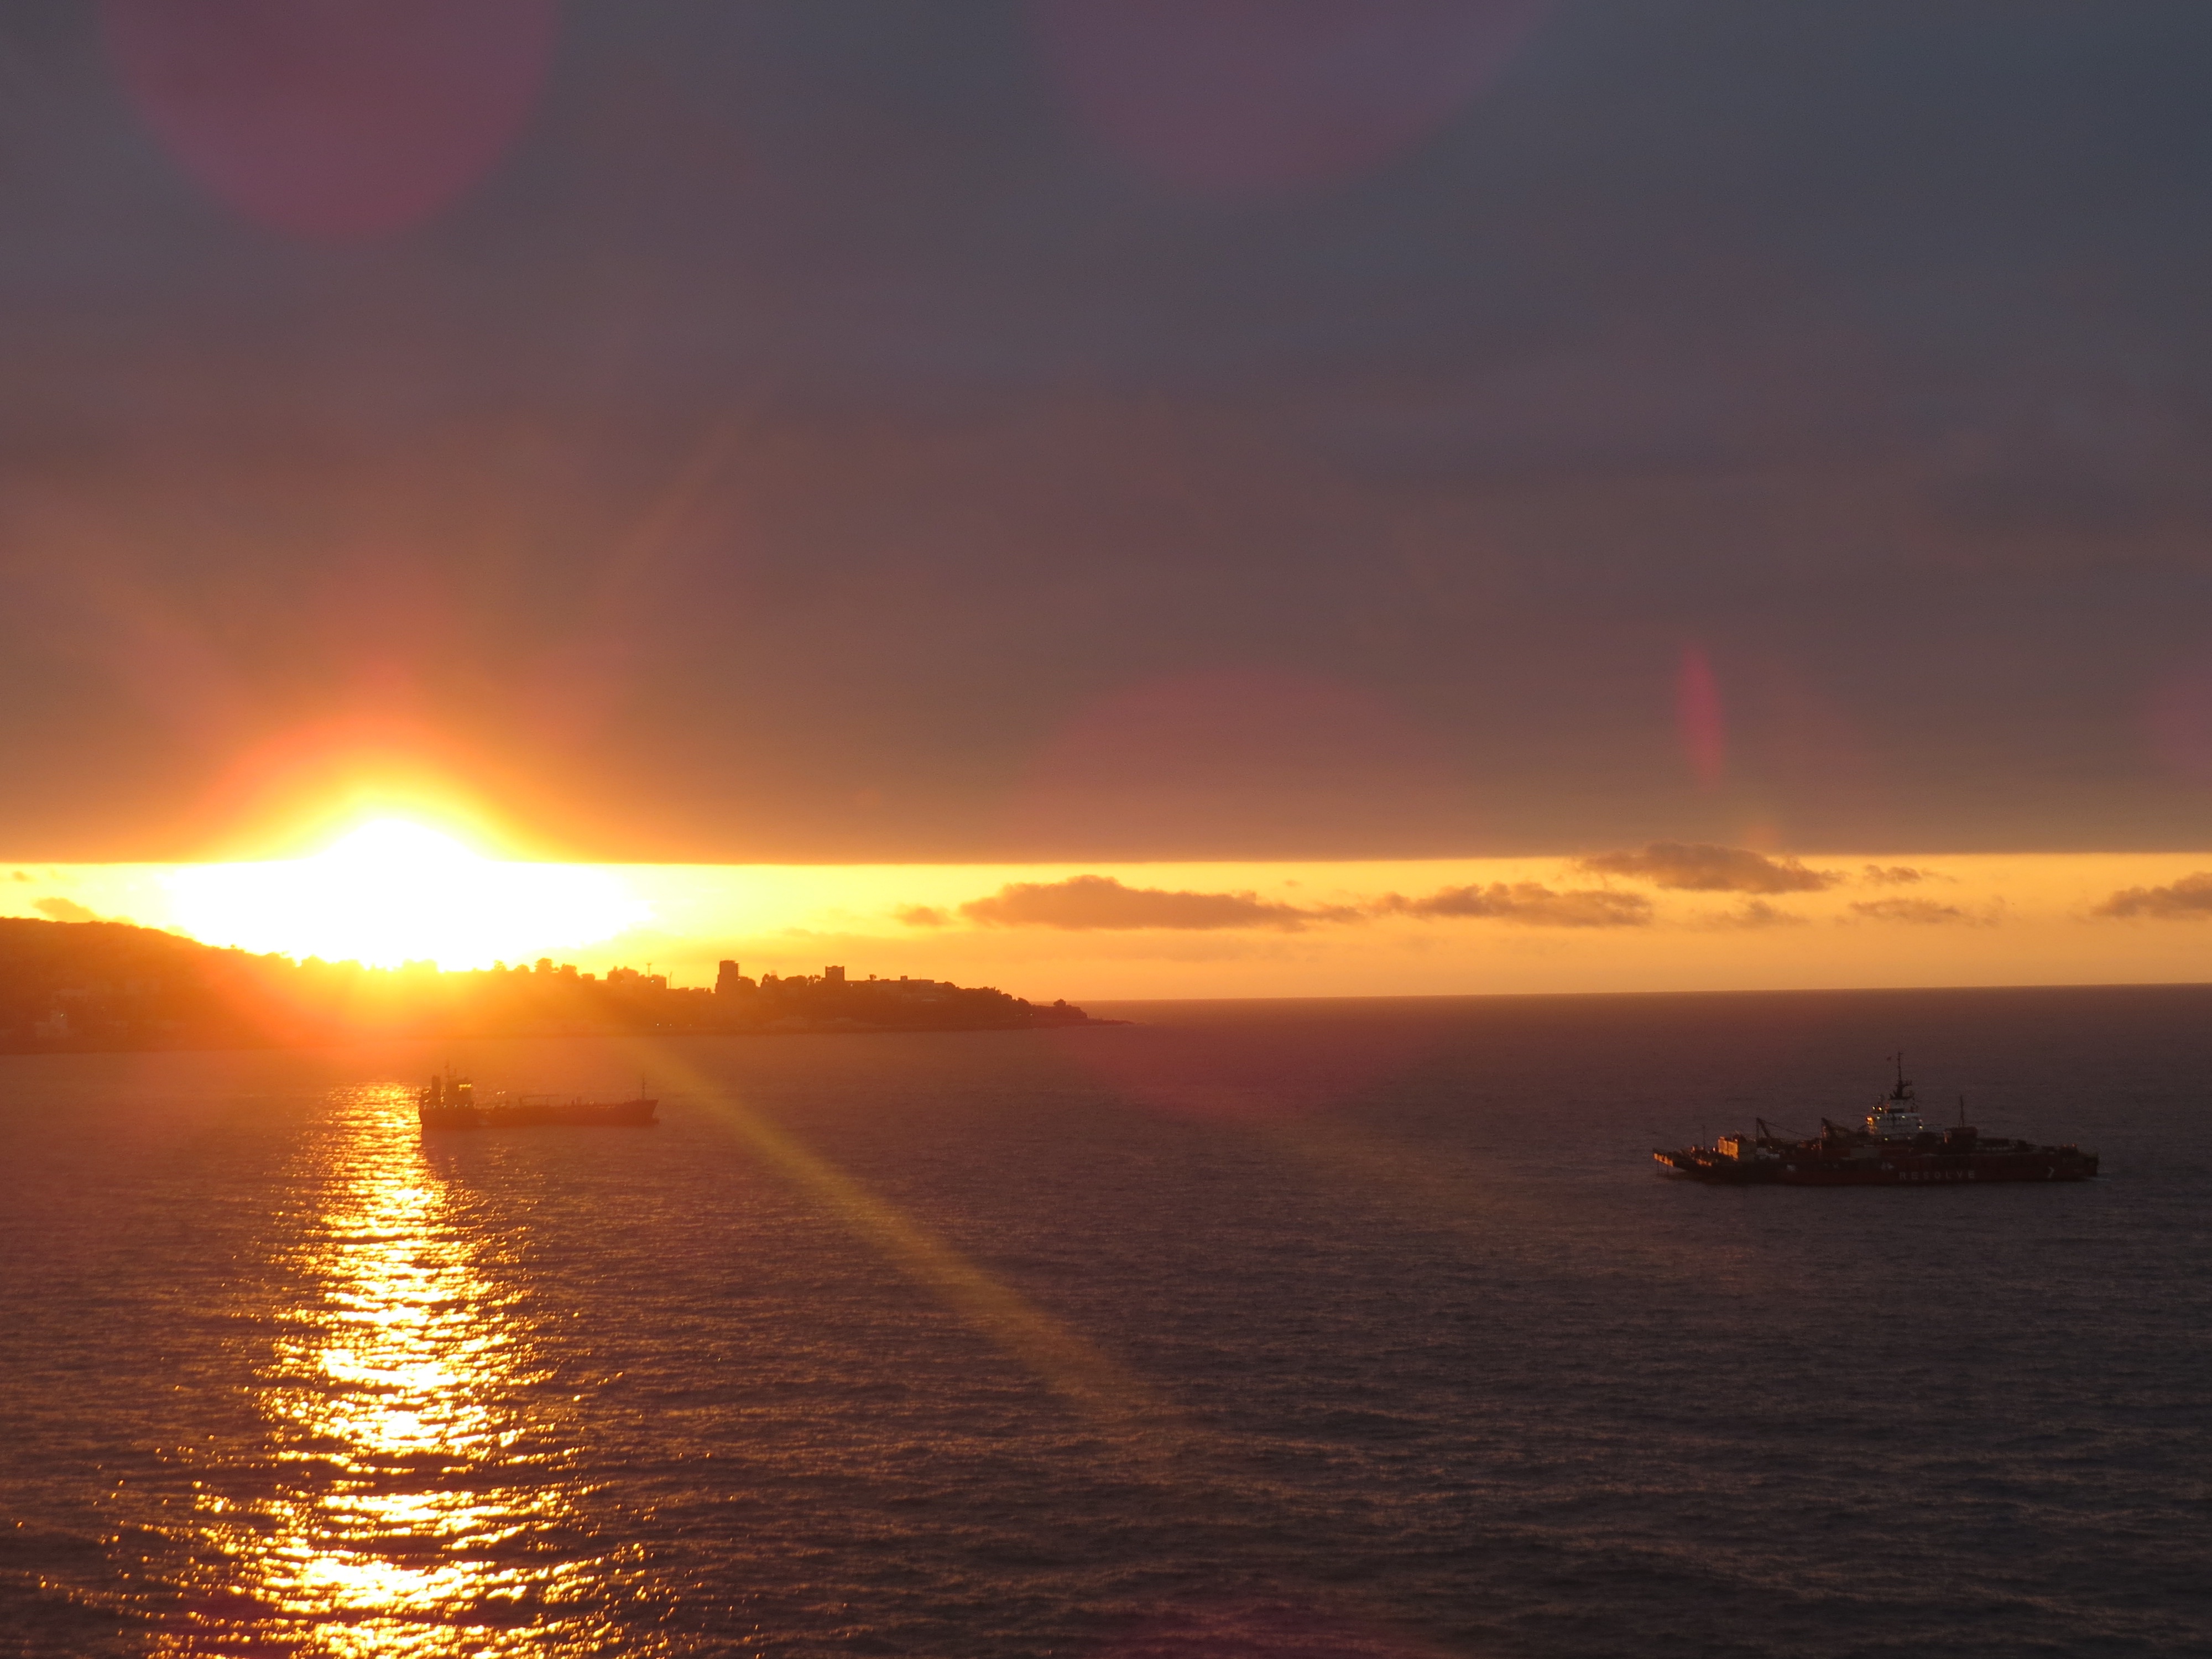
sea, coast, ocean, horizon, sun, sunrise, sunset, sunlight, morning, wave, dawn, dusk, evening, afterglow